Bell P-63 Kingcobra

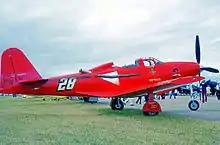
Bell RP-63C racer "Tipsy Miss" wearing No. 28 at Oshkosh Wisconsin in 1974.

Two other significant racers were flown later. "Tipsy Miss", John Sandberg's clipped-wingtip P-63 unlimited racer, was identified as "Race 28," and painted in bright orange, white and black race numbers with a chrome spinner. Later sold to a European pilot, this P-63 was destroyed in a fatal accident in 1990 "Crazy Horse Campgrounds" was the most radically modified P-63 Kingcobra ever. Larry Haven's "Race 90" clipped-wing unlimited racer had a tiny bubble canopy installed; it appeared in all silver (unpolished aluminum) finish with a white rudder and black trim. The aircraft later crashed into the ocean on a test flight in 1972.